Describe the emotion expressed in this image:  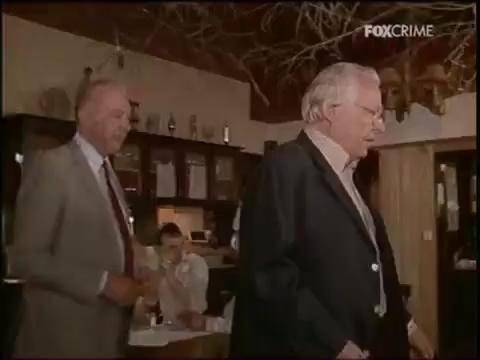
This person displays Suffering, valence and arousal with low intensity.